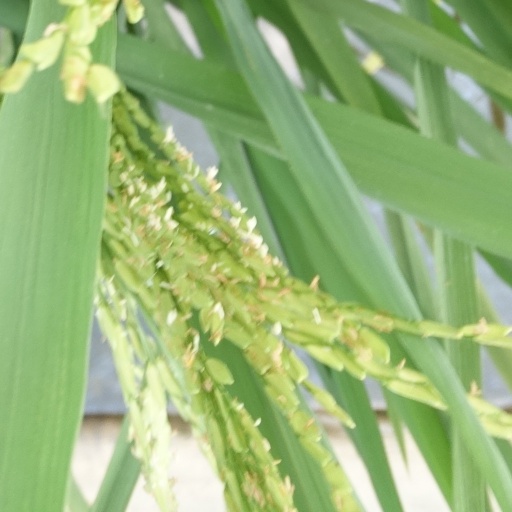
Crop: rice